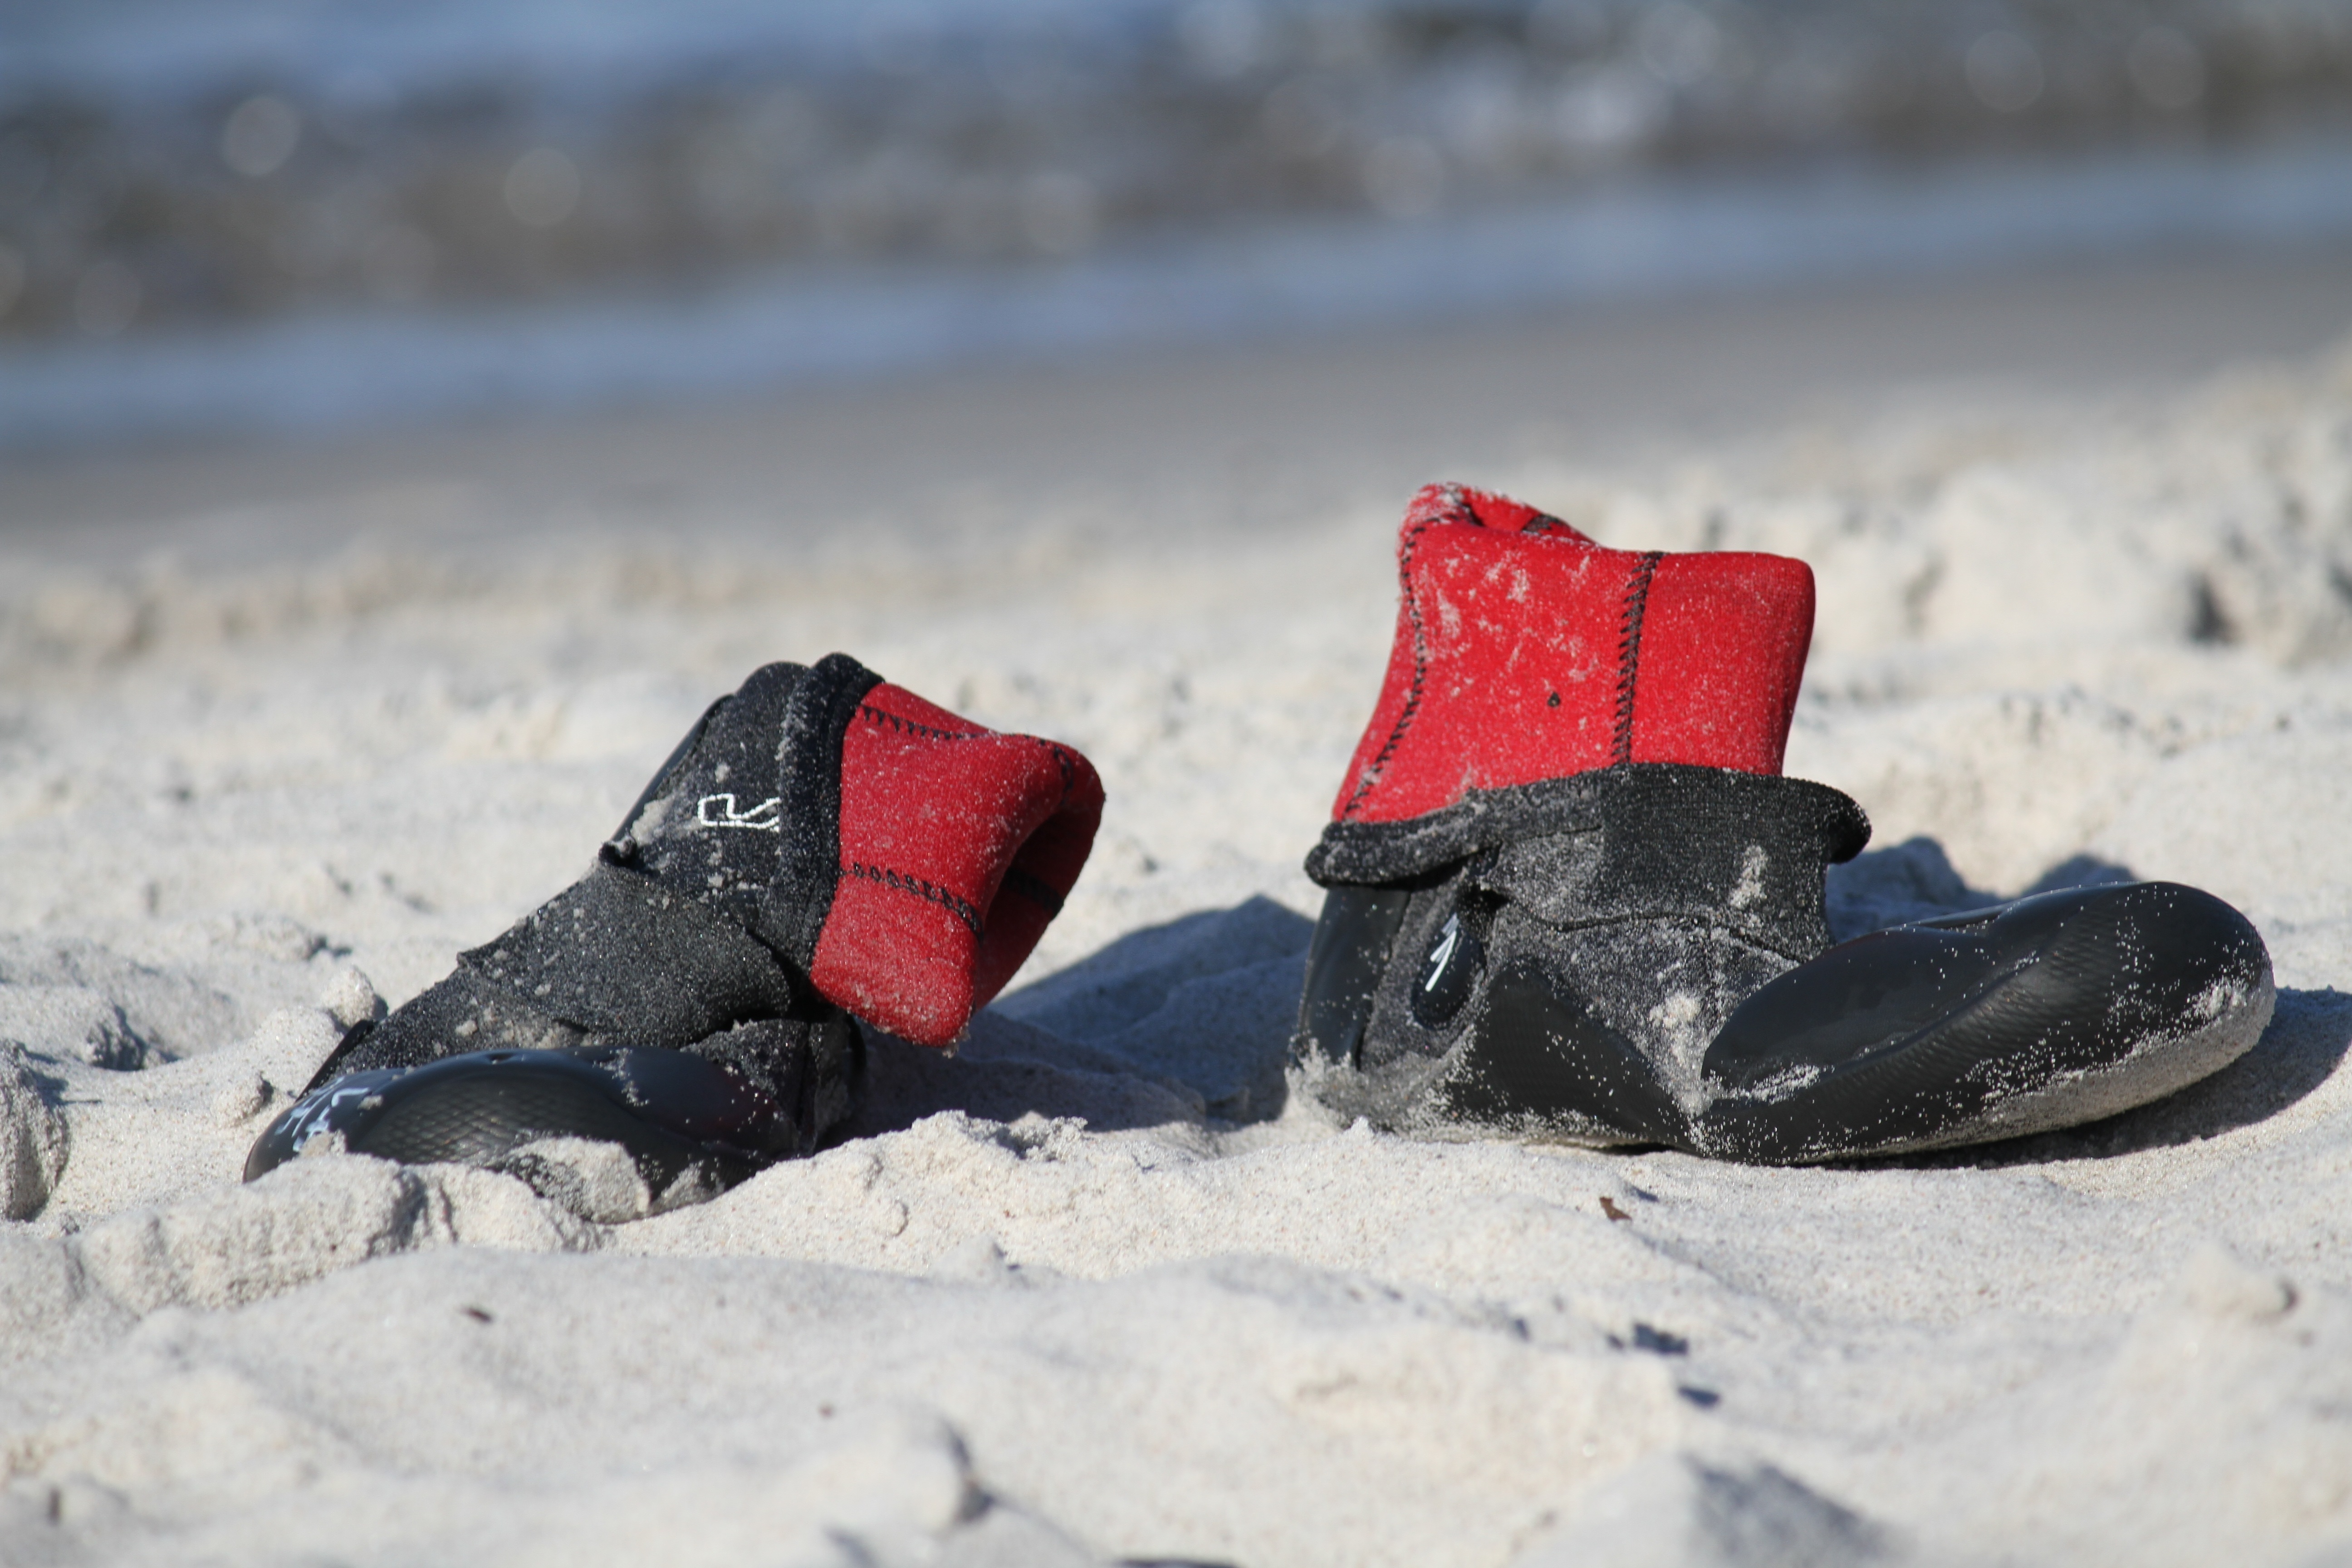
beach, water, sand, shoe, snow, winter, summer, surf, red, weather, season, footwear, attract, aqua shoes